Pula (futsal)

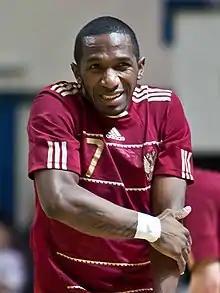
Pula celebrating a goal for Russia in 2011

Vágner Kaetano Pereira, also known as Pula (Russian Cyrillic: Пула; born 2 December 1980), is a Brazilian-born Russian futsal player who plays for Magnus Sorocaba Futsal as a pivot.